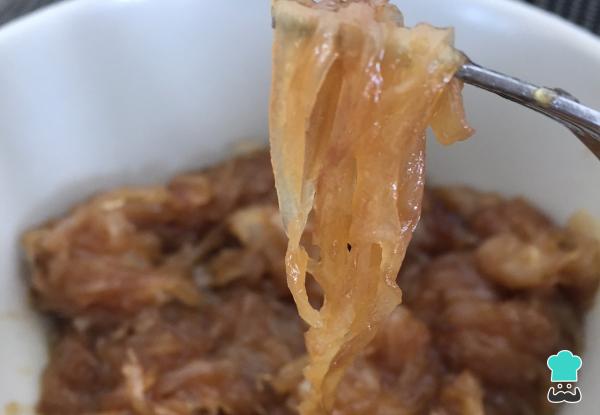
Cuando la cebolla esté transparente, añade el azúcar moreno, sube ligeramente el fuego y continua con la cocción otros 10-15 minutos. Llegará un momento en que te costará mover la cebolla por el caramelo. Finalmente, cuando la cebolla cambie de color, vuelve a bajar el fuego y añade el vinagre. Espera otros 10 minutos para reducir el sabor del vinagre y listo, ya tenemos nuestra cebolla caramelizada a la perfección.